SNC-Lavalin affair

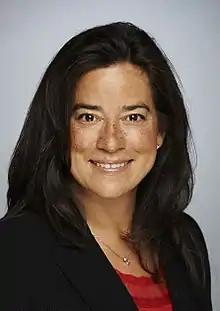
Jody Wilson-Raybould in 2014

In a press conference on the same day as the ethics investigation was announced, Trudeau said he had full confidence in Wilson-Raybould and that they had spoken the previous fall, when he told her directly that decisions regarding the DPP were hers alone. Trudeau also said he respected her view that she could not comment due to privilege, adding, "I also highlight that we're bound by cabinet confidentiality. In our system of governance, her presence in cabinet should speak for itself."